Freedman's Bank Building

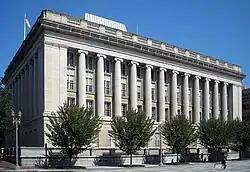
Freedman's Bank Building as viewed from Pennsylvania Avenue

The Freedman's Bank Building, previously known as the Treasury Annex, is a historic office building located on the corner of Madison Place and Pennsylvania Avenue NW in Washington, D.C. It sits on the east side of Lafayette Square, a public park on the north side of the White House, and across from the Treasury Building. The adjoining properties include the Howard T. Markey National Courts Building to the north and the former Riggs National Bank to the east.